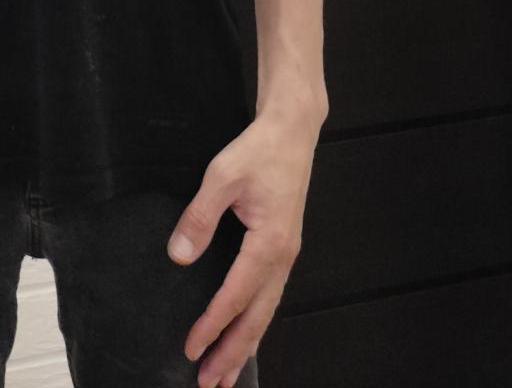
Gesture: no_gesture